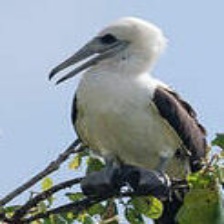
Species: ABBOTTS BOOBY
Scientific name: PAPASULA ABBOTTI